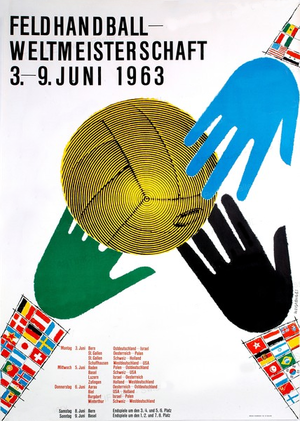
VM i markhåndbold 1963 (mænd)
Poster VM-1963
Verdensmesterskabet i markhåndbold 1963 var det sjette VM i markhåndbold for mænd, og turneringen blev arrangeret af International Handball Federation. Slutrunden med deltagelse af otte hold blev spillet i Schweiz i perioden 3. – 9. juni 1963.